Marcin Kacprzak

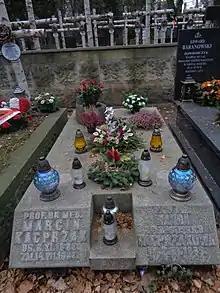
Kacprzak's grave at the Powązki Military Cemetery

He died in Warsaw and was buried at the Powązki Military Cemetery (section A20-1-7).